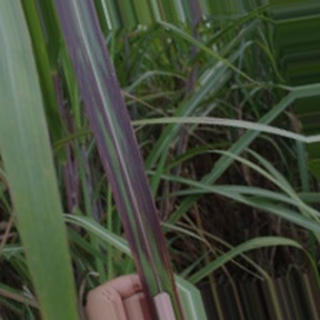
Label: sugarcane_bacterial_blight